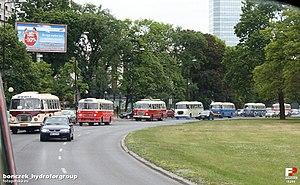
Autosan était une marque d'autobus de tourisme, interurbains et urbains, fabriqués par la compagnie polonaise Autosan S.A., dont les ateliers se trouvaient près de Sanok.